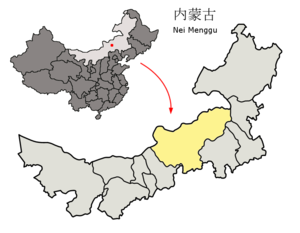
La ligue de Xilin Gol est une ligue de la région autonome de Mongolie-Intérieure en République populaire de Chine. Sa capitale est Xilinhot.